The Corruptor

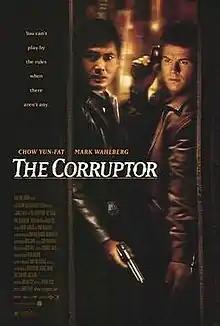
Theatrical release poster

The Corruptor is a 1999 American action film directed by James Foley. The film was written by Robert Pucci, and produced by Dan Halsted. The film stars Chow Yun-fat and Mark Wahlberg. The film was released in the United States on March 12, 1999.